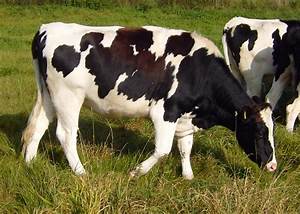
Label: cow